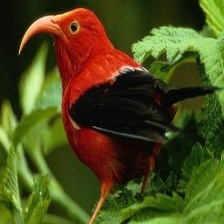
Species: IWI
Scientific name:  VESTIARIA COCCINEA.